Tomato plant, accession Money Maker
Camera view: horizontal (90 deg, fisheye); turntable rotation: 270 degrees
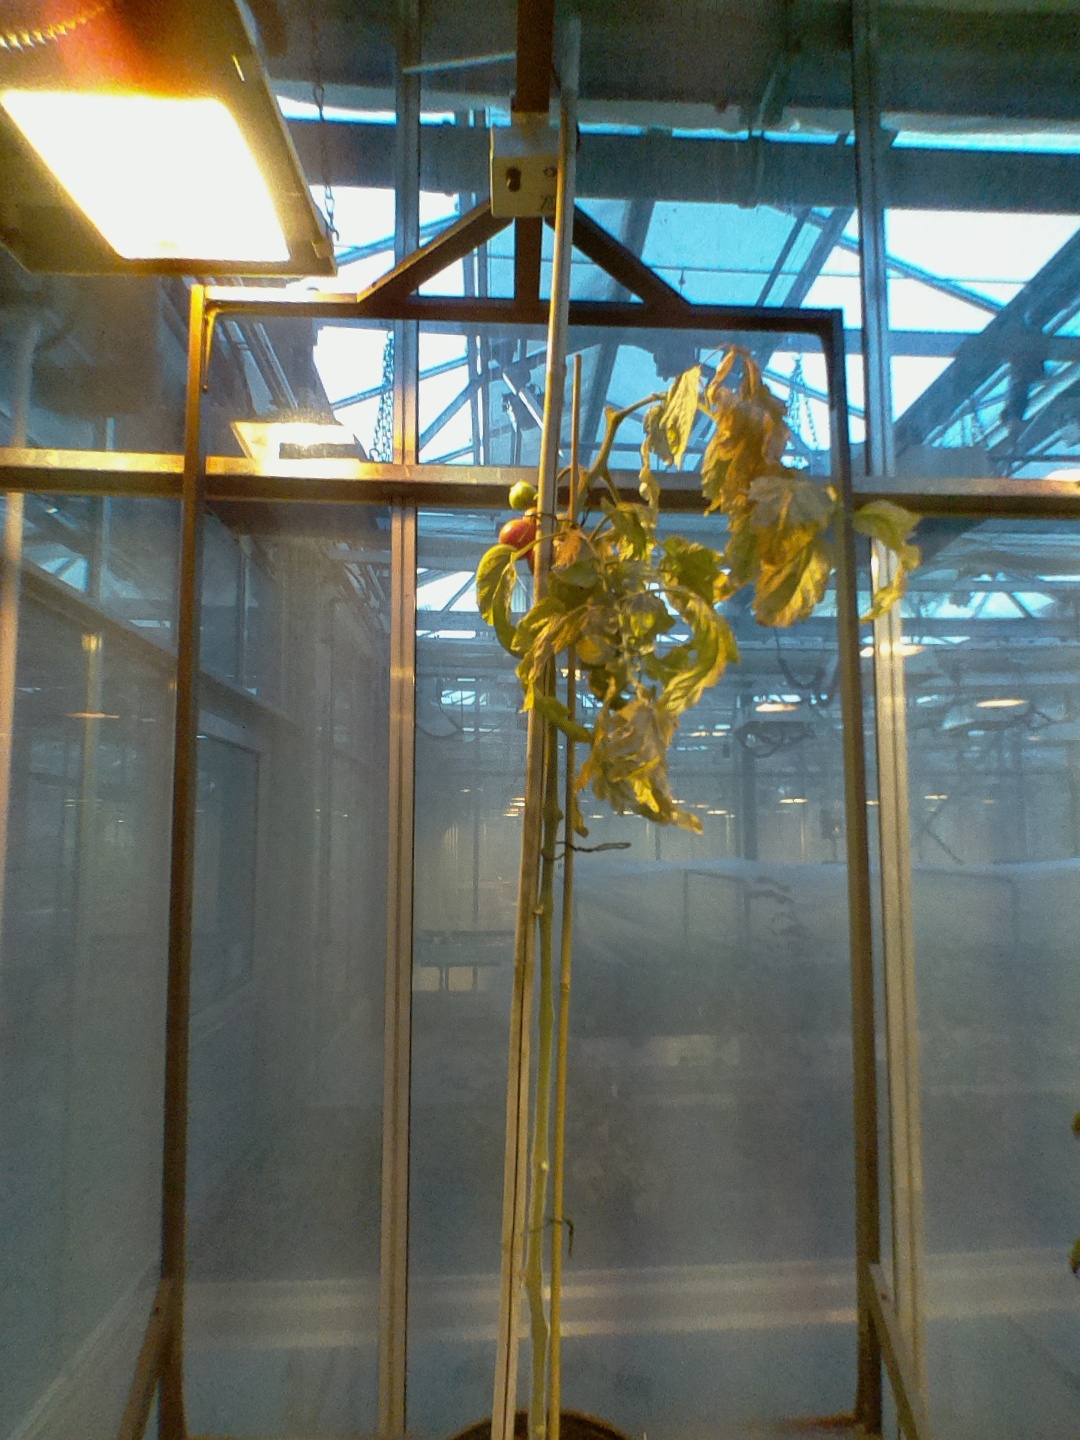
BBCH growth stage 89: 90%-100% of fruits show typical fully ripe color